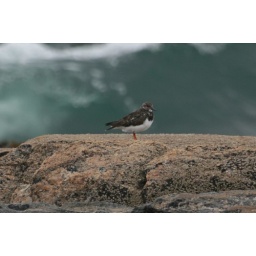
Turnstone (Arenaria interpres) on coastal rock at the beach at Traigh Iar, near Horgabost, South Harris, Sept 2010